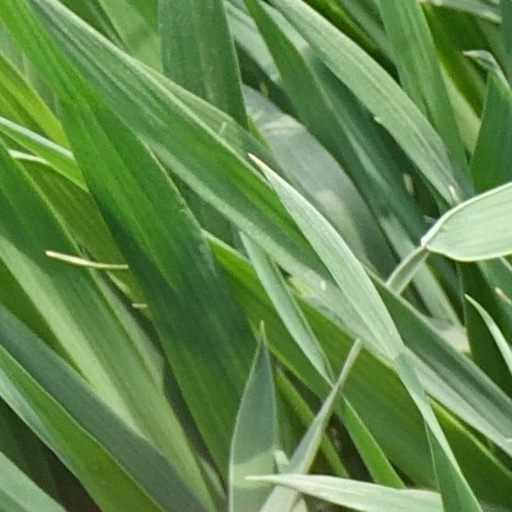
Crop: wheat